Dominik Kohr

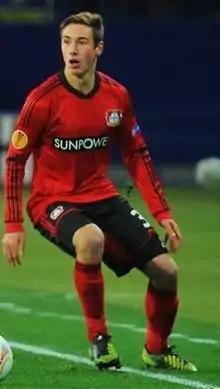
Kohr playing for Bayer Leverkusen in 2012

Dominik Kohr (born 31 January 1994) is a German professional footballer who plays as a defensive midfielder or centre-back for Bundesliga club Mainz 05.